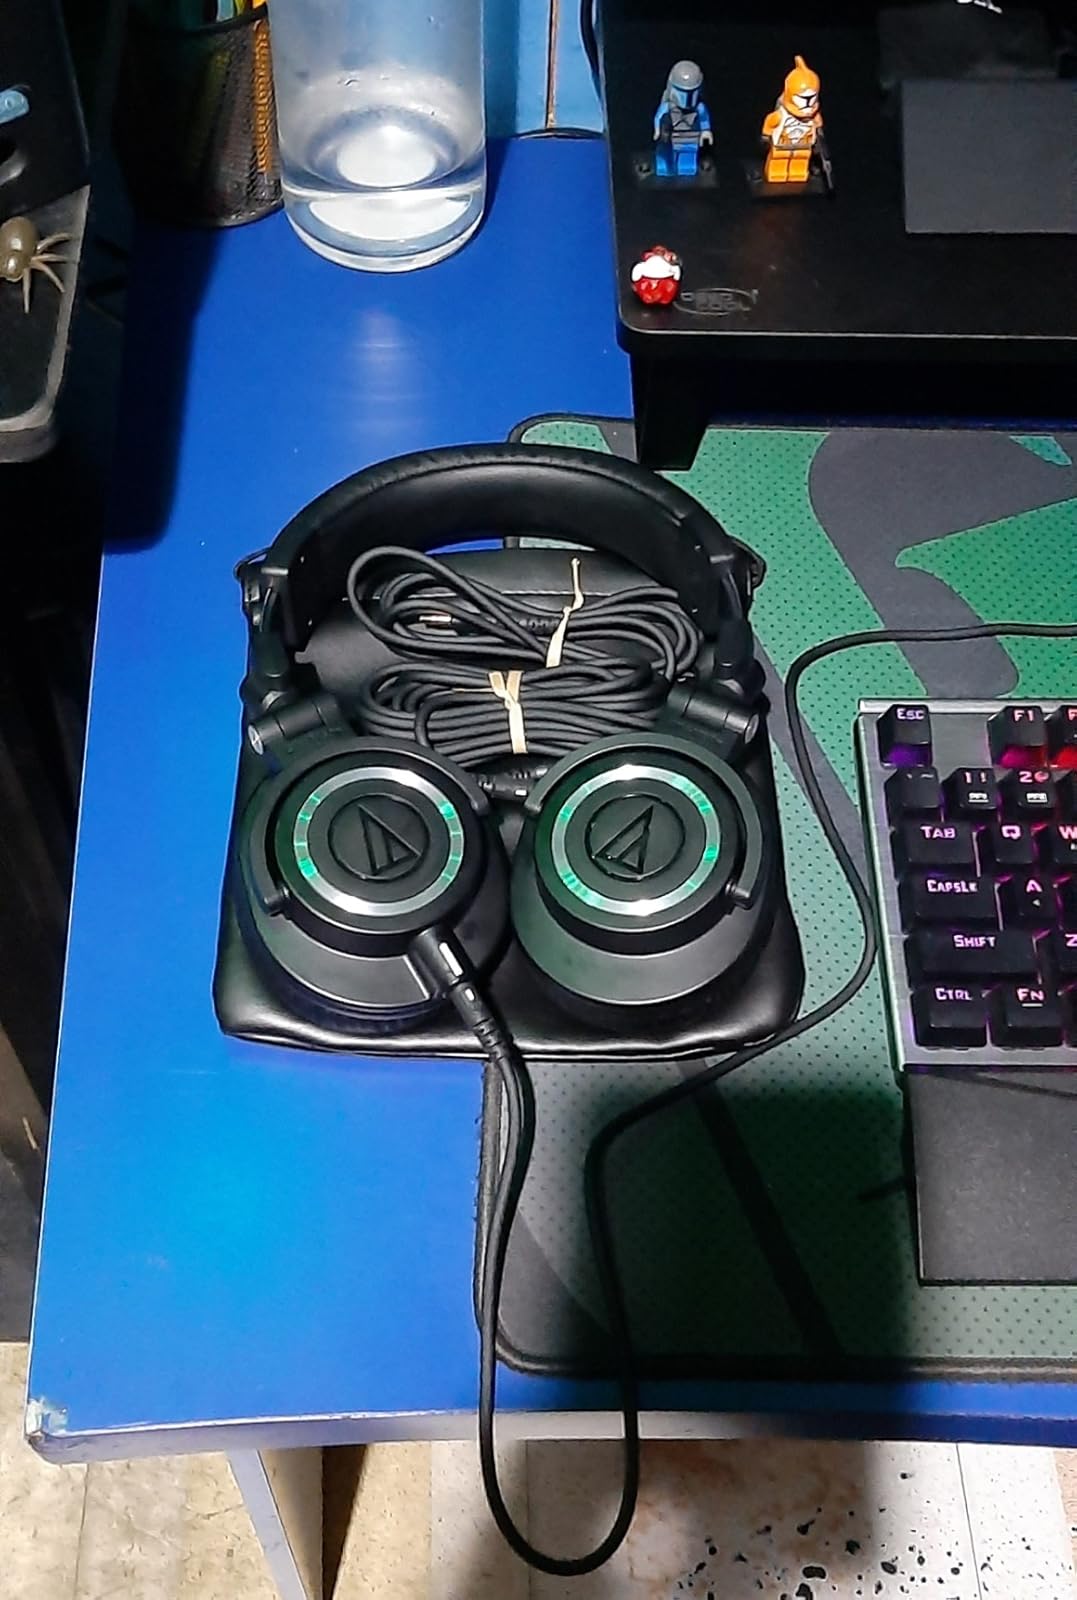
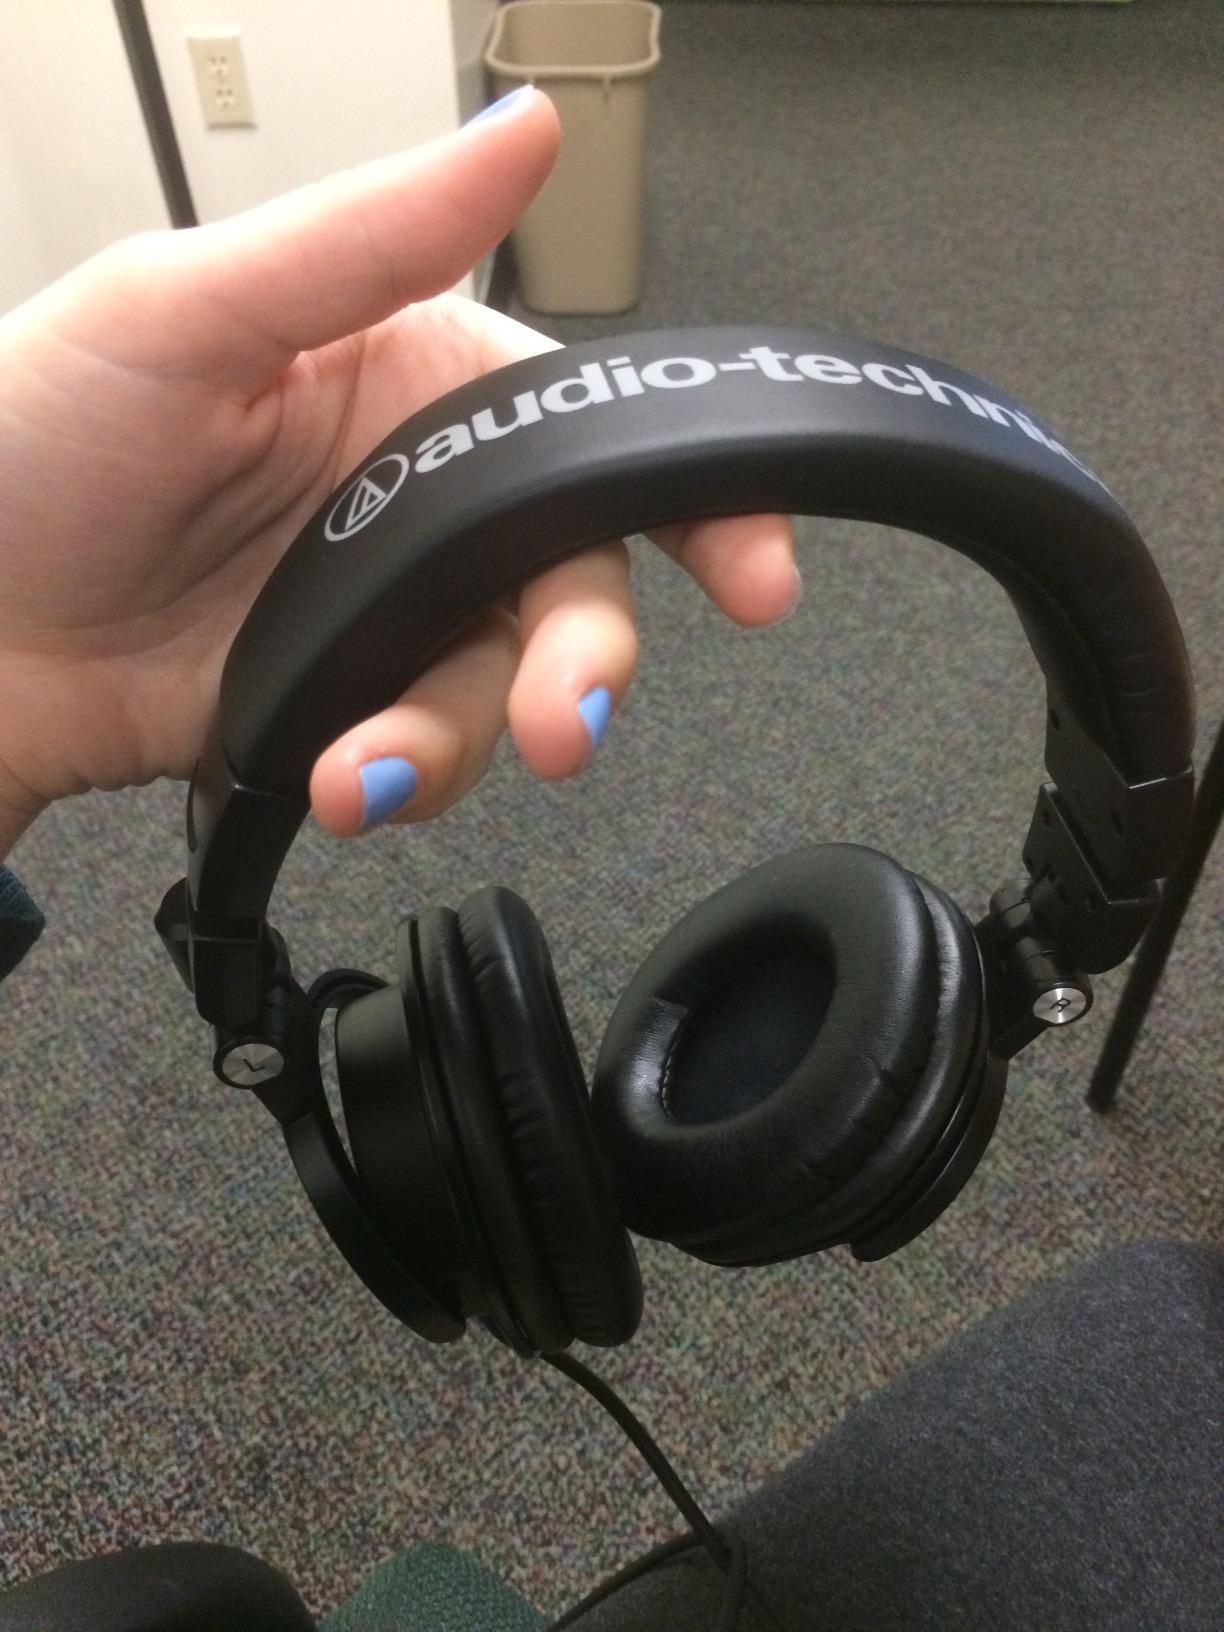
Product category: headphones
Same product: yes